Harishankar Temple

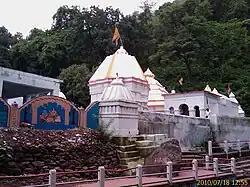
Harishankar Temple, Balangir

Sri Sri Harisankar Devasthana is a temple on the slopes of Gandhamardhan hills, Bolangir District of Odisha in India. It is popular for its scenes of nature and connection to two Hindu lords, Vishnu and Shiva. As a holy place, along with a stream passing on the granite bed, it has given some visitors a feeling of peace. On the opposite of side of the Gandhamardhan hills is the temple of Nrusinghanath. The plateau between the two temples has been found to have ancient Buddhist ruins, which are considered to be remnants of the ancient Parimalgiri University.